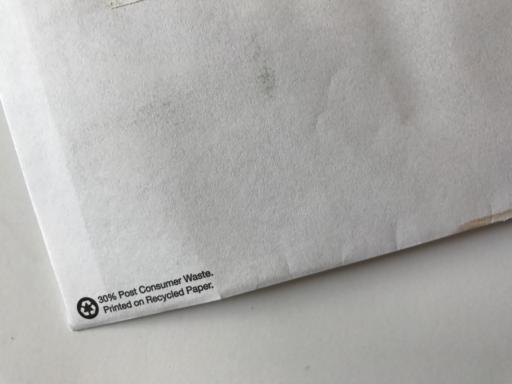
Waste category: paper